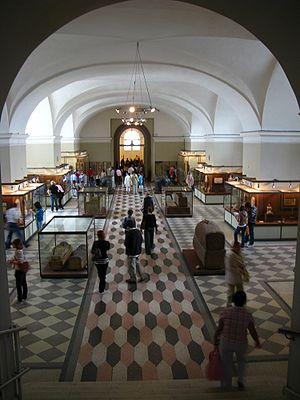
Le musée de l’Ermitage est un musée situé à Saint-Pétersbourg, au bord de la Neva.
La collection égyptienne du musée de l'Ermitage à Saint-Pétersbourg remonte à 1852 et comprend des éléments allant de la période prédynastique au XIIᵉ siècle. Il appartient à l'art oriental du musée. L'exposition égyptienne est hébergée dans une grande salle au rez-de-chaussée sur le côté Est du palais d'Hiver. La salle servant de passage à l'exposition d'antiquités classiques dans d'autres bâtiments de l'Ermitage est située à droite du St. George's Hall. Il a été remodelé pour l'exposition d'Alexandre Sivkov en 1940.